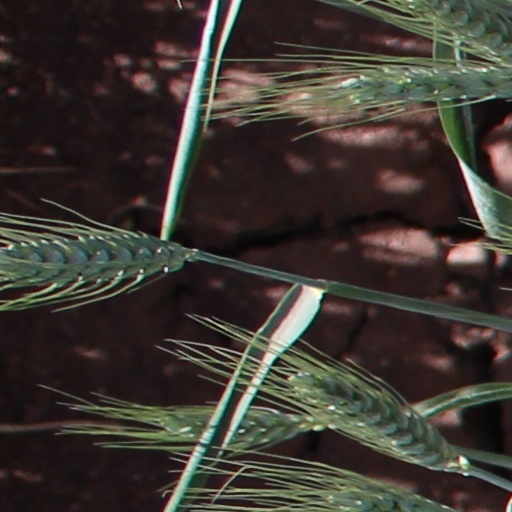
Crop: wheat